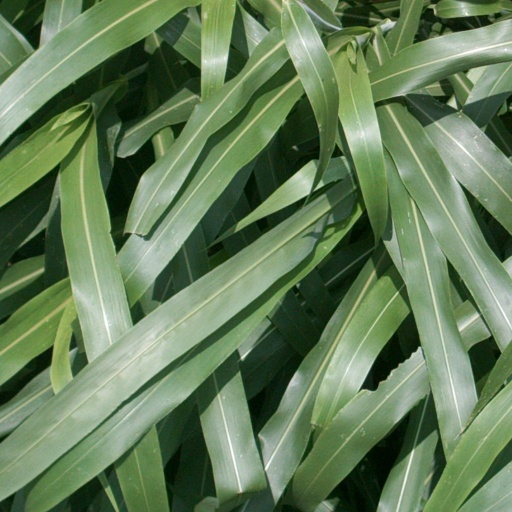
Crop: sorghum